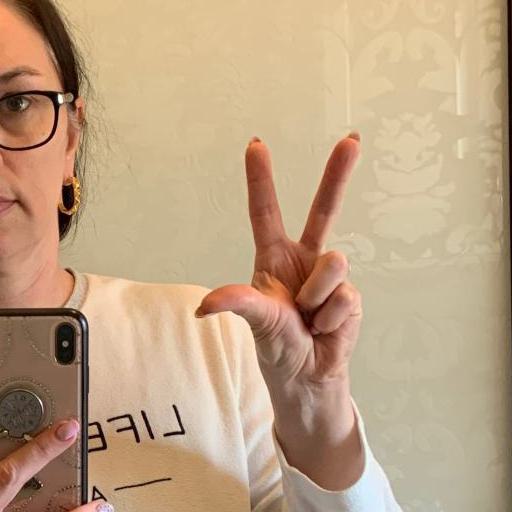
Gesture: three2